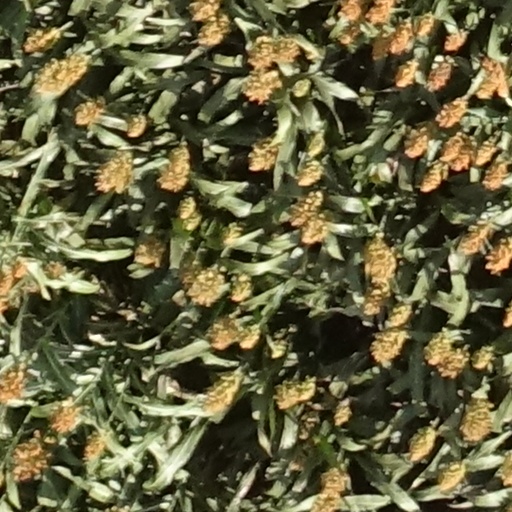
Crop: sorghum